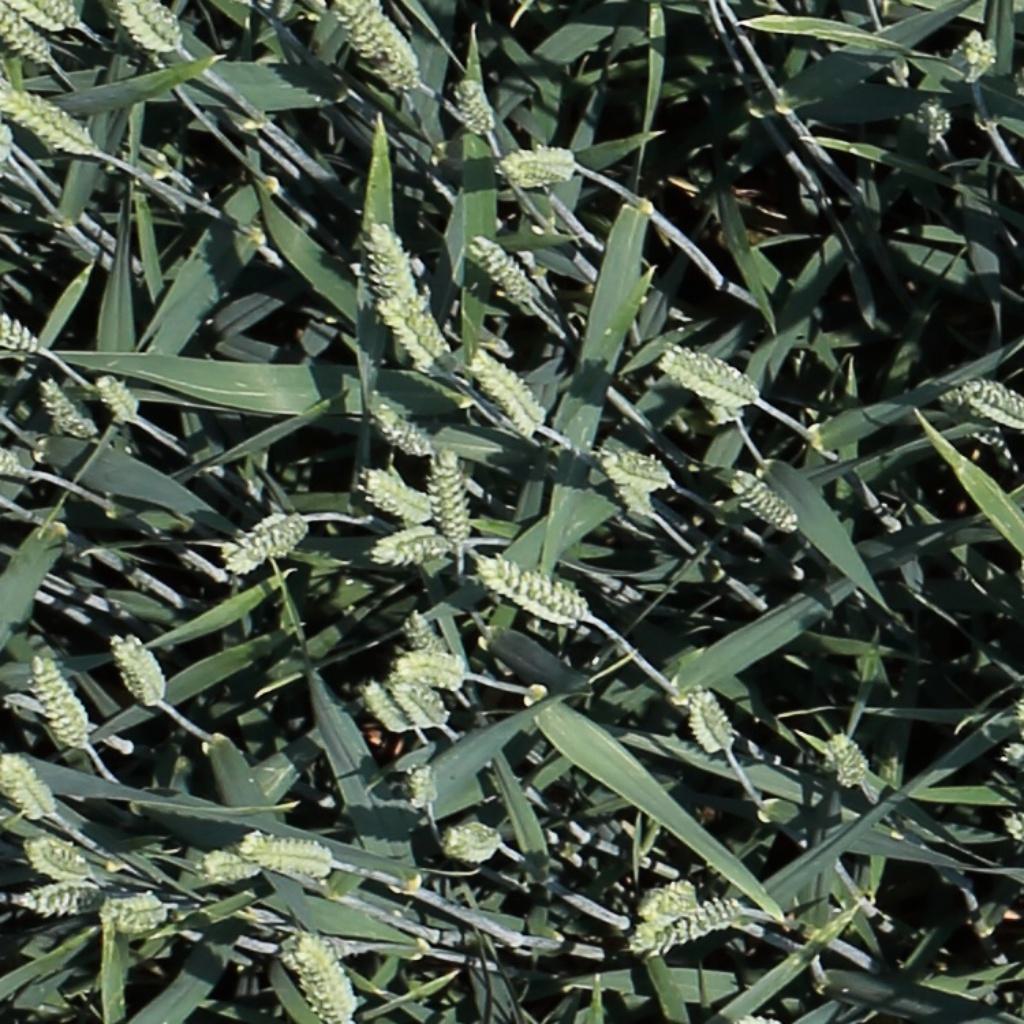
Country: Switzerland
Location: Usask
Wheat development stage: Filling